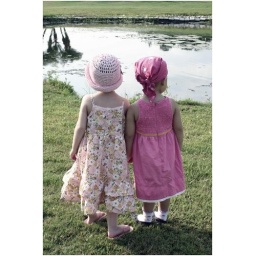
adelaine and peyton two cancer girls sitting by the lake holding hands 2 may 13 2007